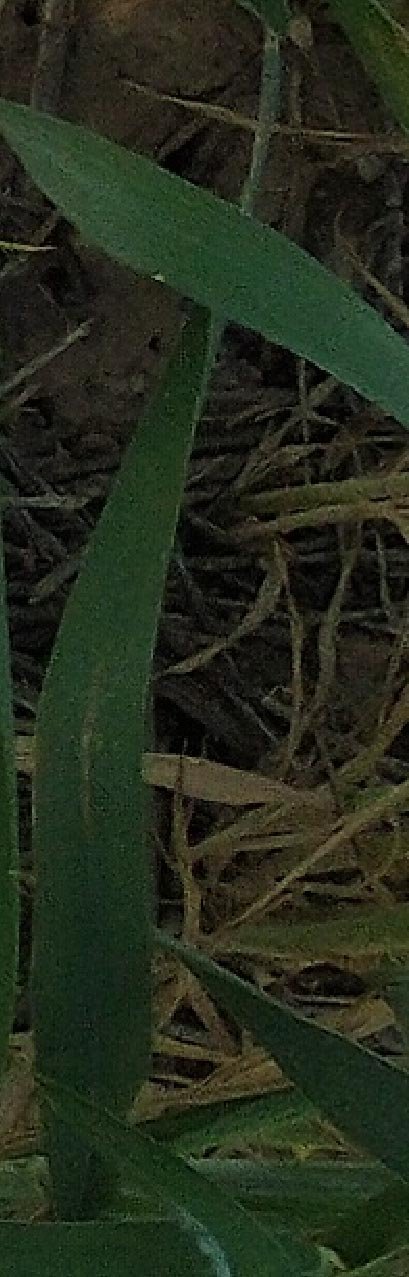
Label: Wheat___Healthy